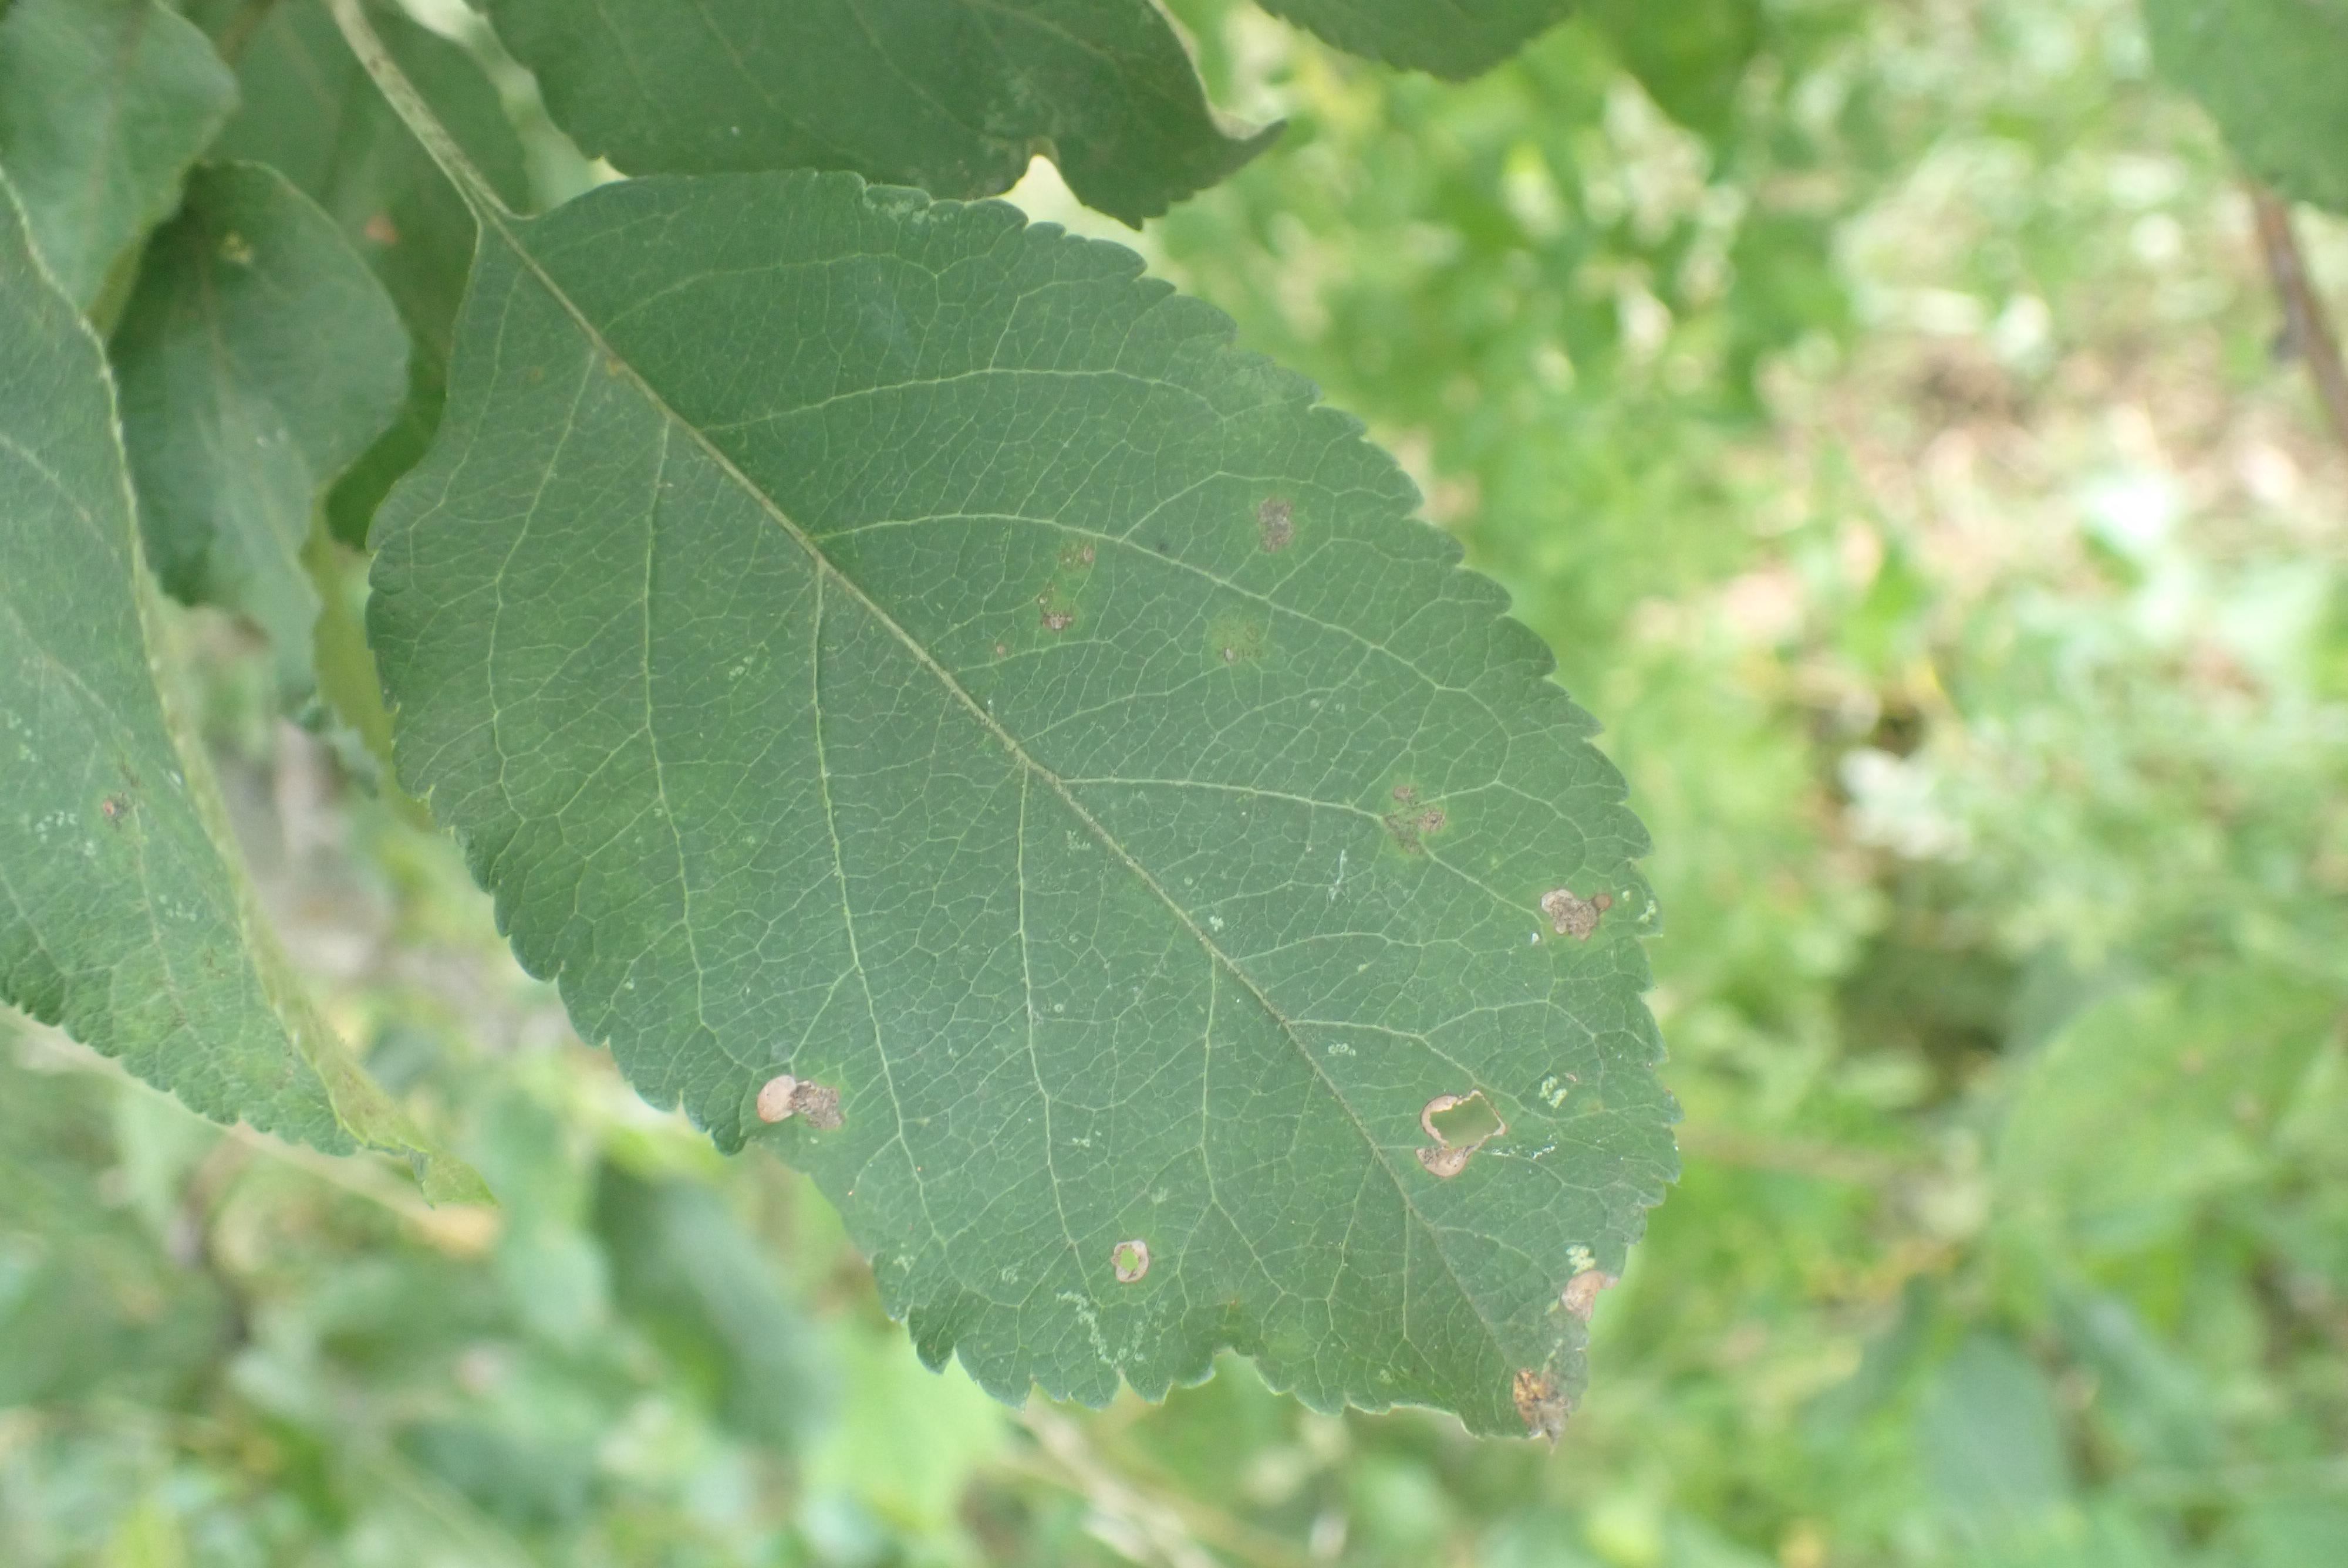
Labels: complex